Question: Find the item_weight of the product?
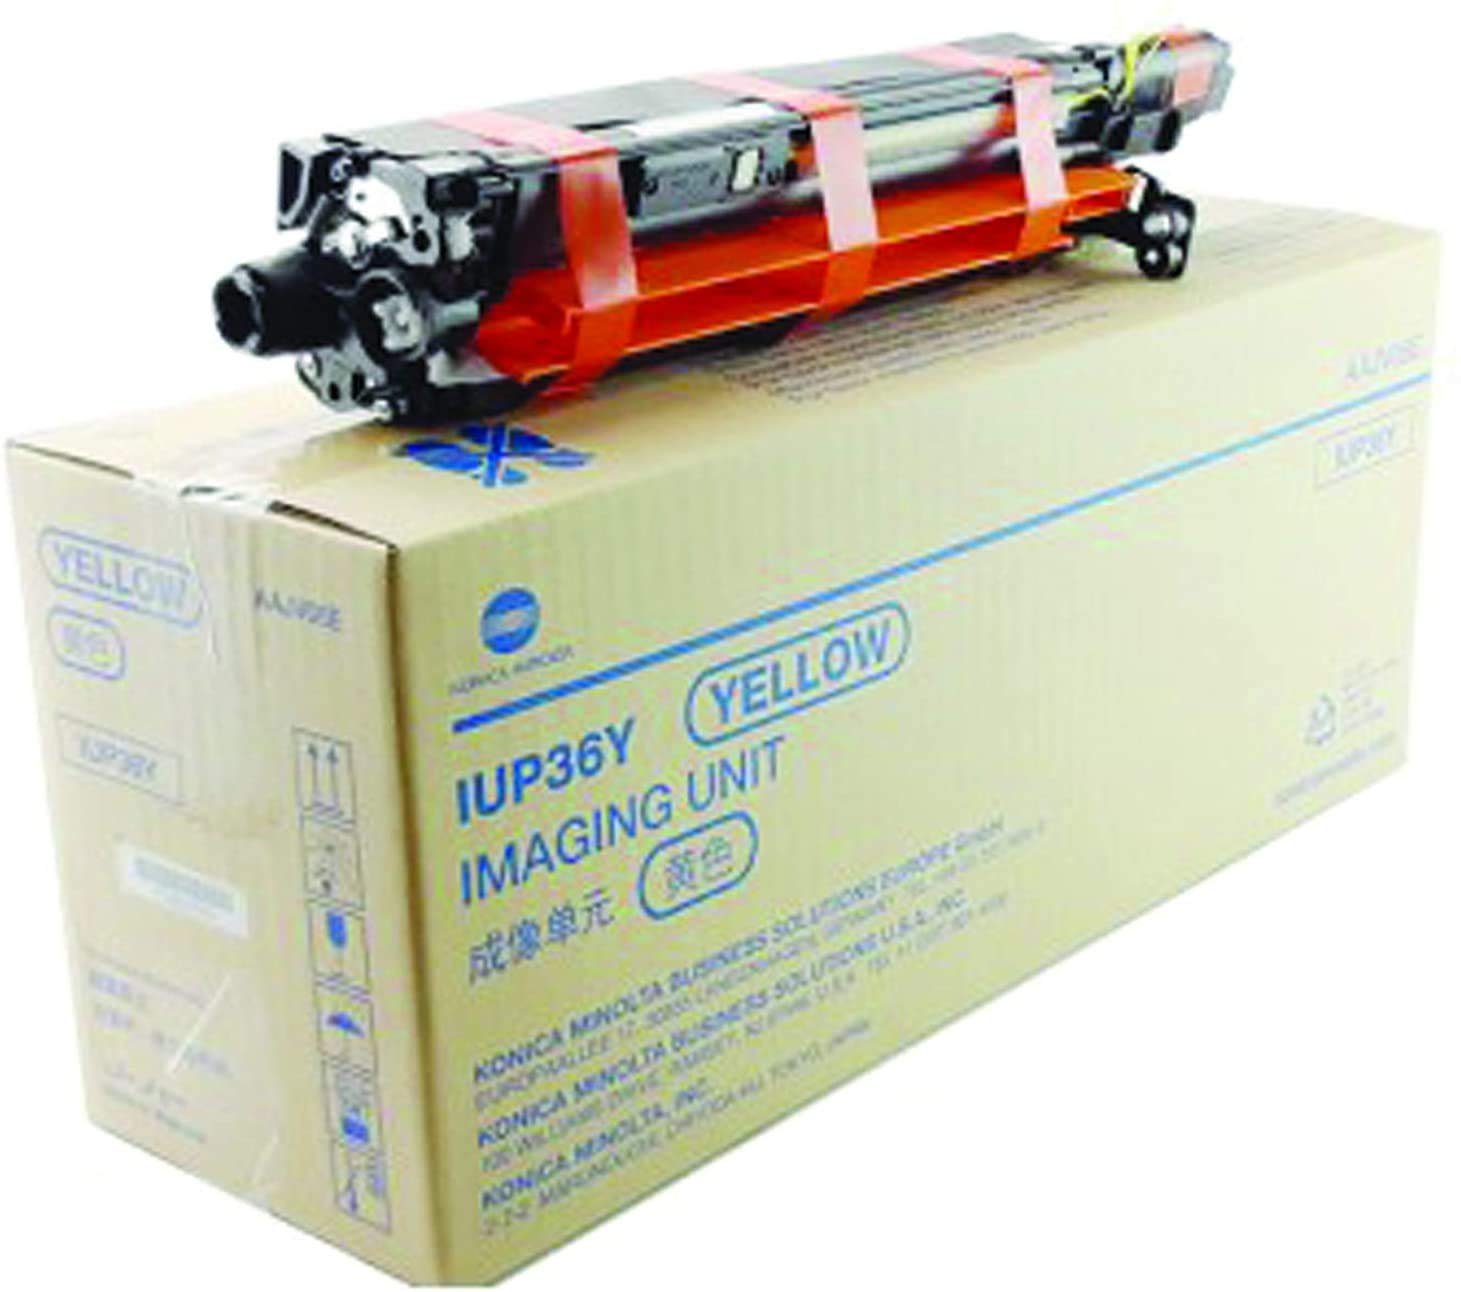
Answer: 700.0 kilogram